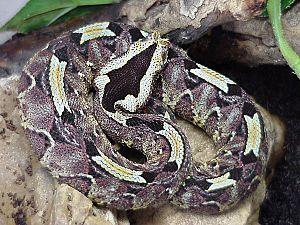
Bitis est un genre de serpents de la famille des Viperidae.